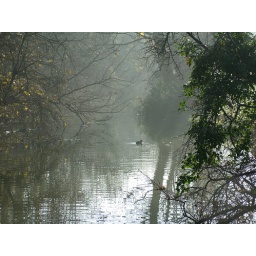
Moor hen on river in mist.